George W. and Sarah Trogner House

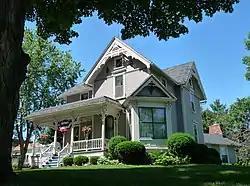
George W. and Sarah Trogner House

The George W. and Sarah Trogner House is located in Neillsville, Wisconsin.